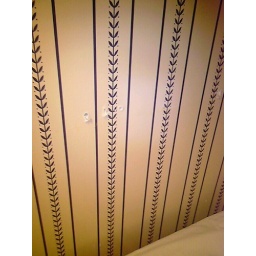
holes in the wall where the bed board ought to be